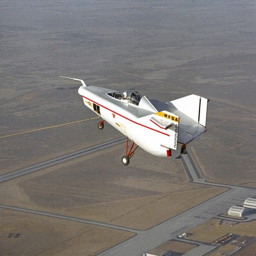
the aircraft in towed flight .